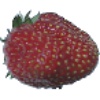
Label: strawberry_wedge